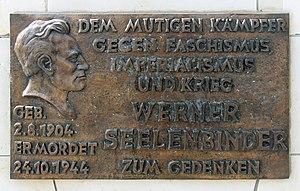
Werner Seelenbinder est un champion de lutte allemand, également militant du Parti communiste d'Allemagne, né le 2 août 1904 à Stettin. Il participa à la résistance allemande au nazisme et mourut décapité par une guillotine le 24 octobre 1944 à Brandebourg-sur-la-Havel dans la prison de Brandenbourg-Görden.